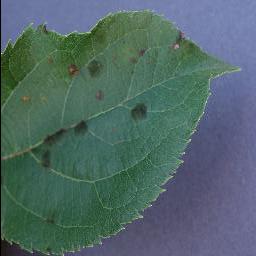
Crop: apple
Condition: scab